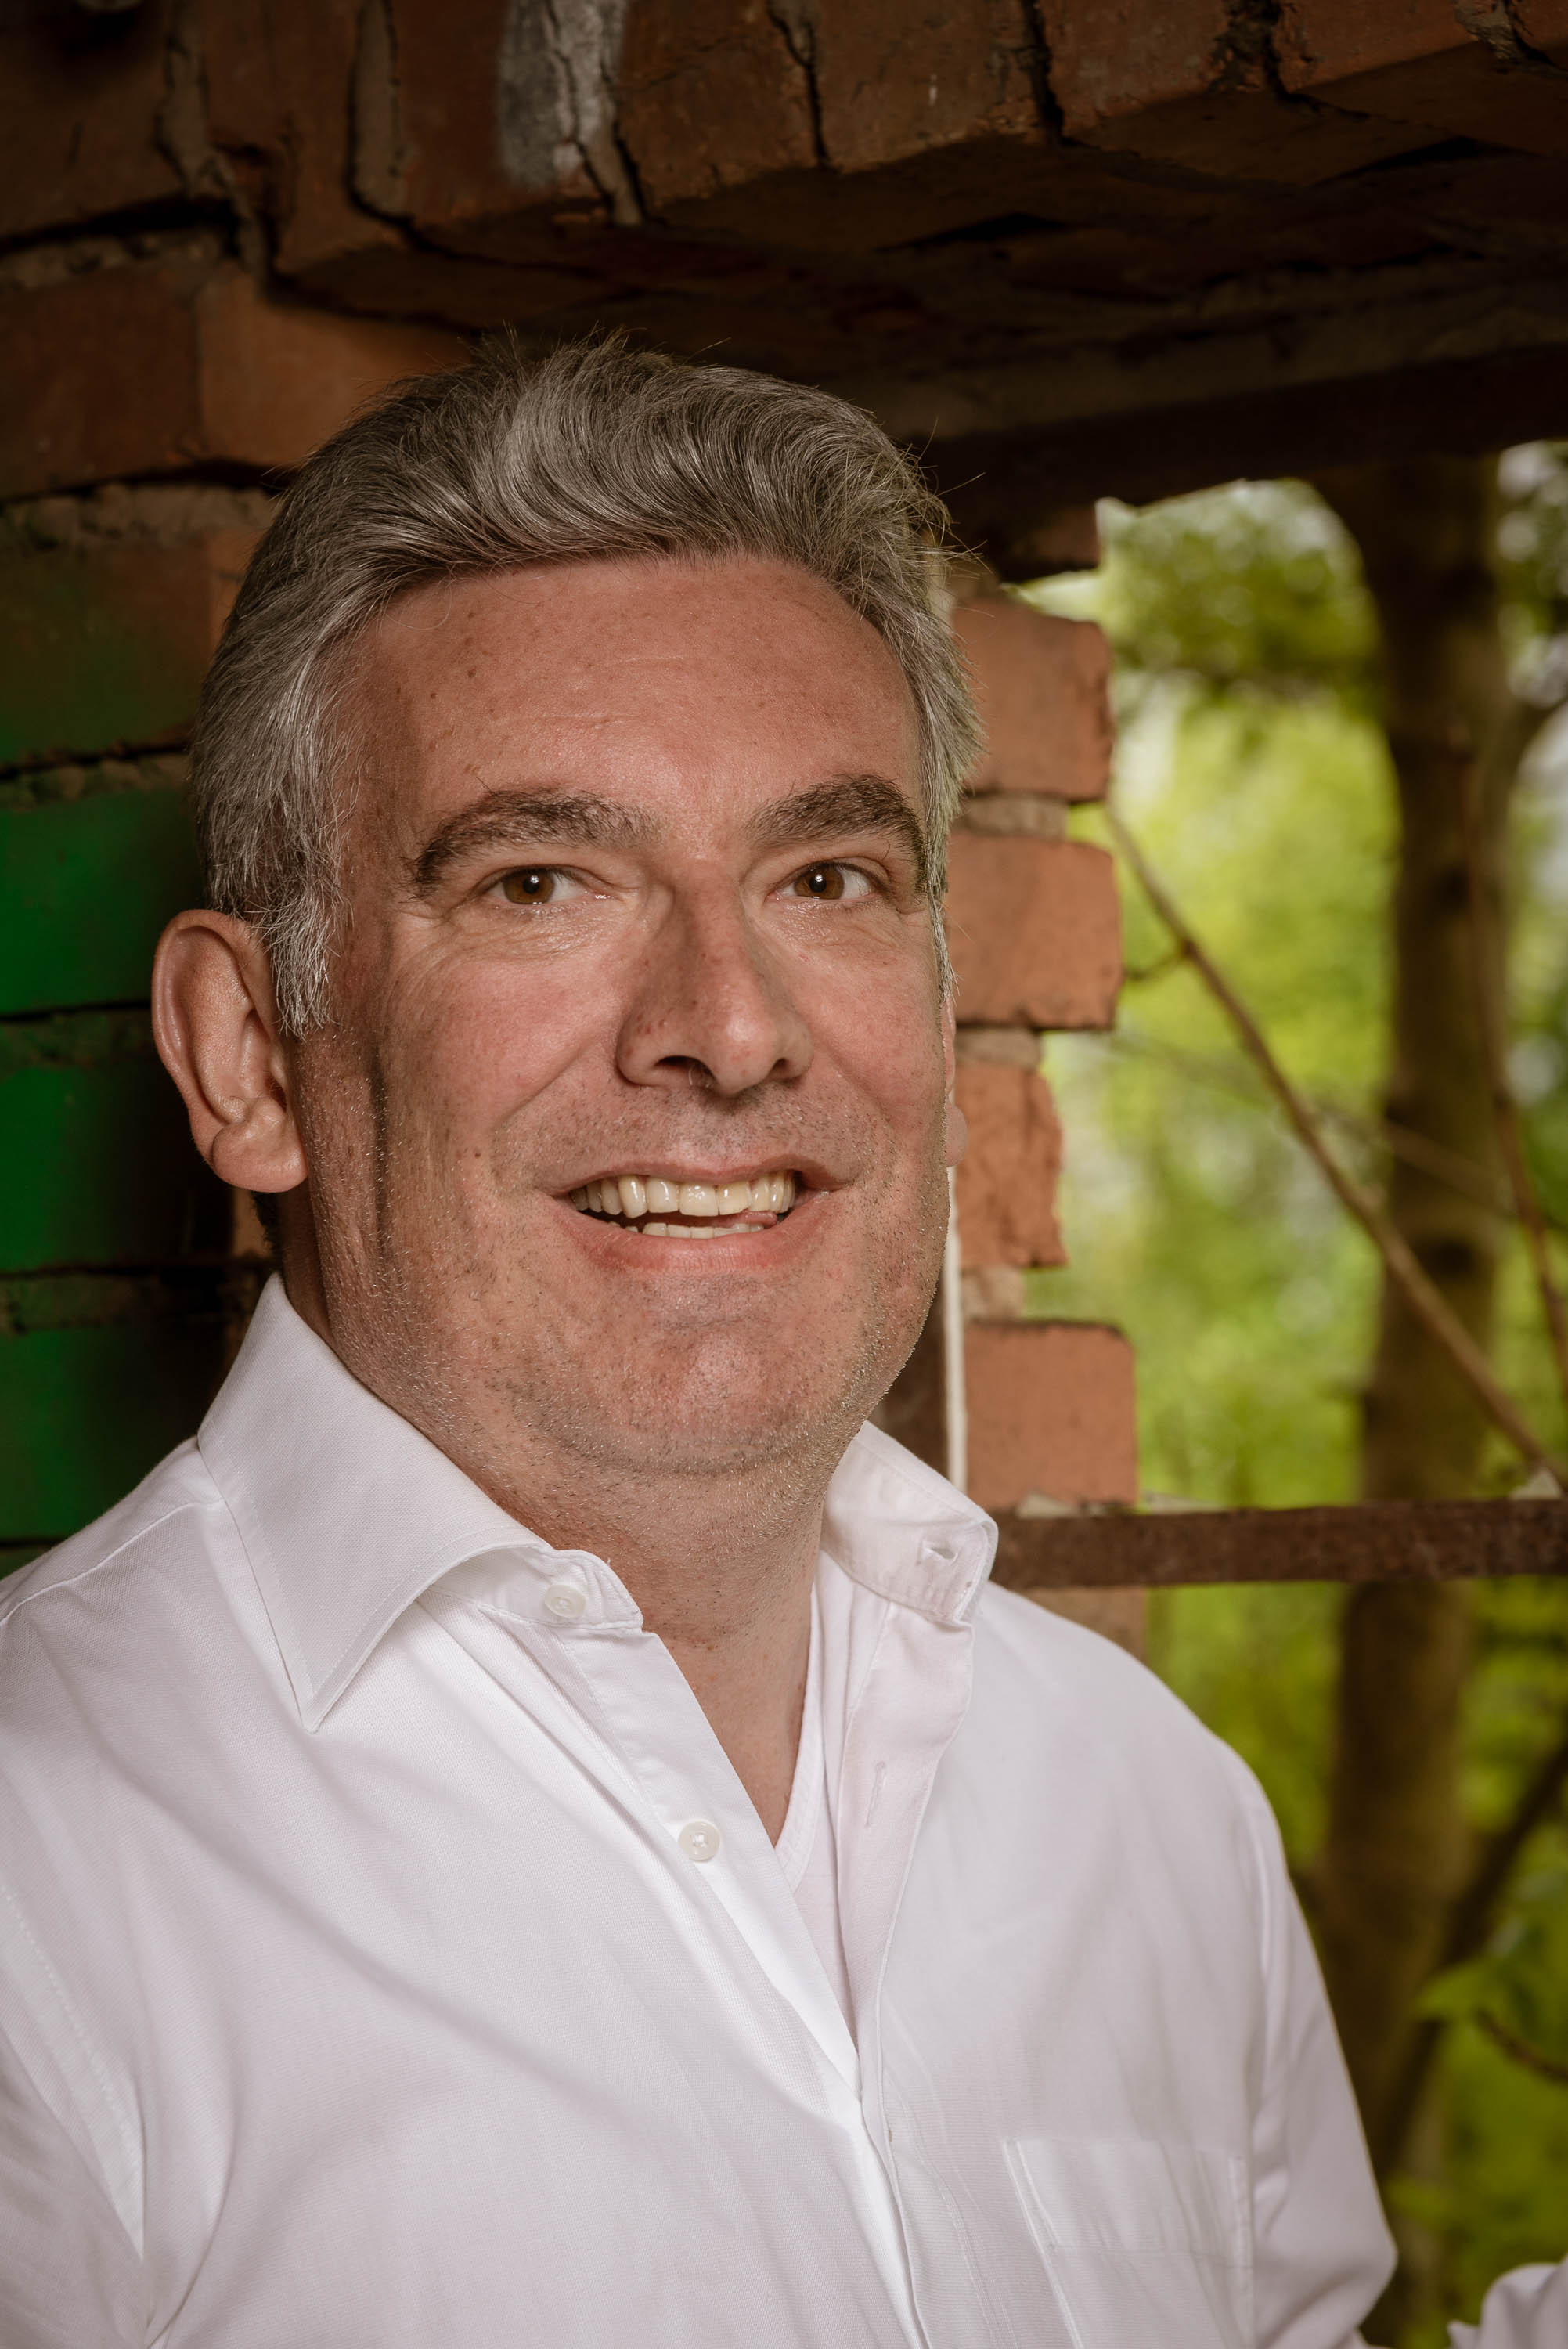
male, forehead, nose, cheek, chin, shirt, eye, smile, dress shirt, iris, collar, happy, wrinkle, wood, event, formal wear, white collar worker, brick, fun, elder, brickwork, portrait photography, portrait, vacation, moustache, laugh